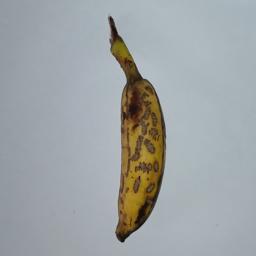
Banana variety: Champa Kola